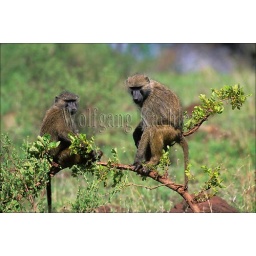
Tanzania, lake manyara, olive baboons sitting in bush